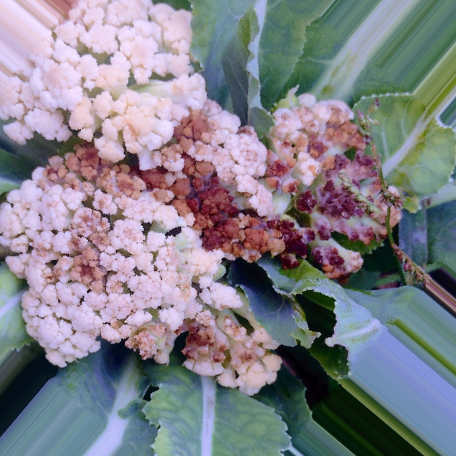
Label: Bacterial spot rot